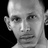
Emotion: neutral